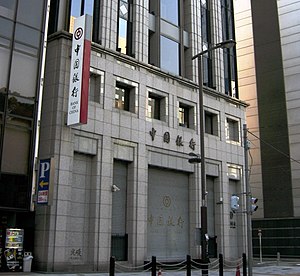
Bank of China / Historie
Tokyo-afdeling
Bank of China Limited er en af Kinas fire store statsejede banker. I 2012 havde banken aktiver for i alt 2032,22 mia US $, hvilket gjorde den til Kinas 4. største og verdens 15. største bank. Banken har i alt 288.687 ansatte og har hovedsæde i Beijing.